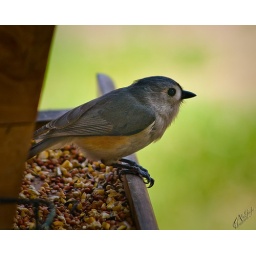
I took the screen out of my window by my birdfeeder to get some clear shots.